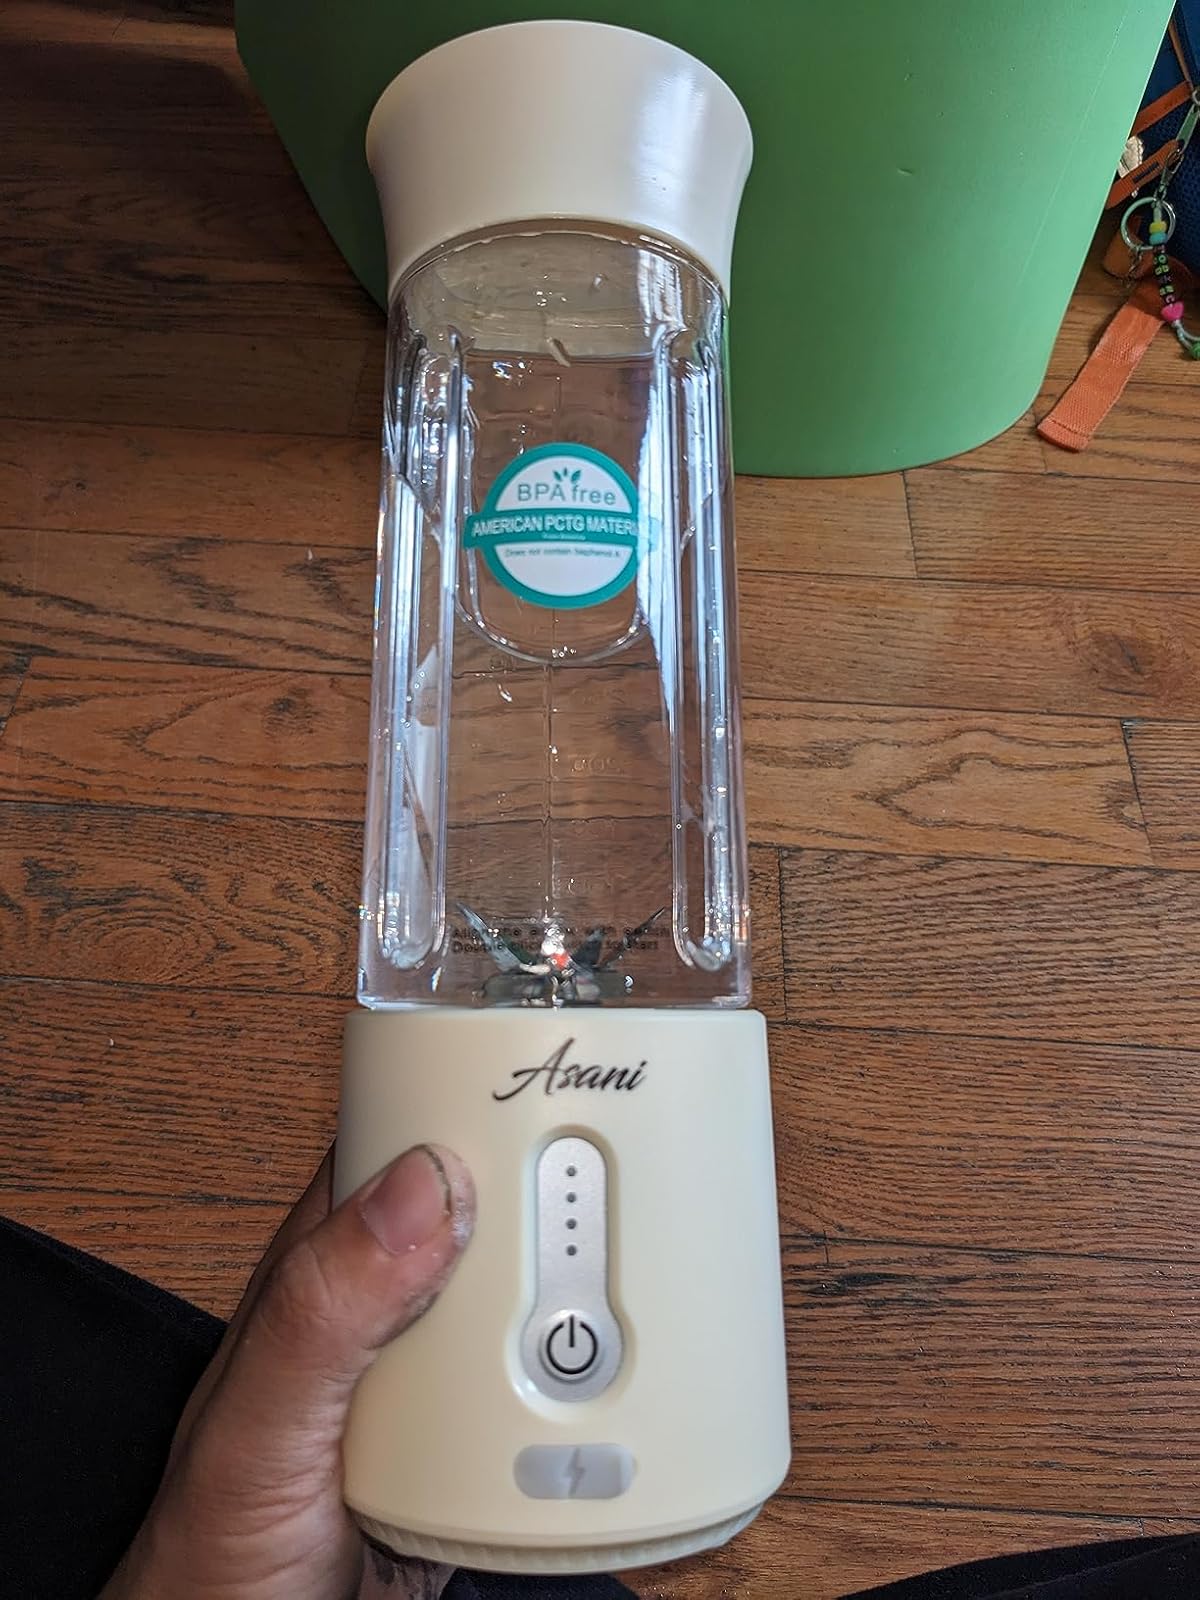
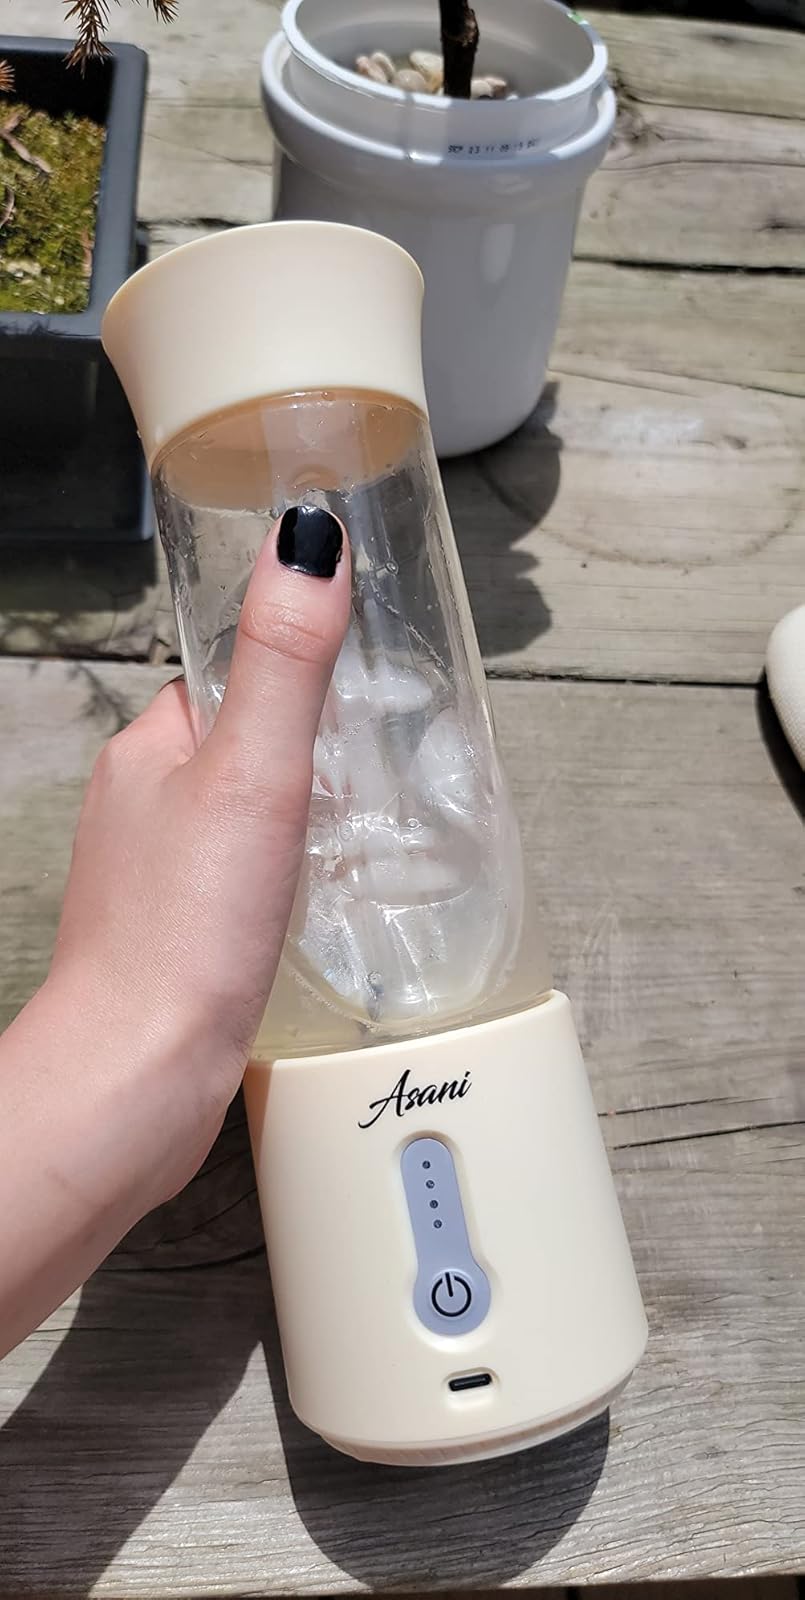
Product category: items_blender
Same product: yes